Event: Typhoon Ruby
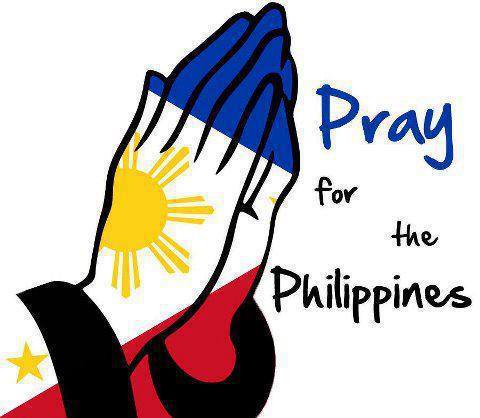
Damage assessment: no_damage